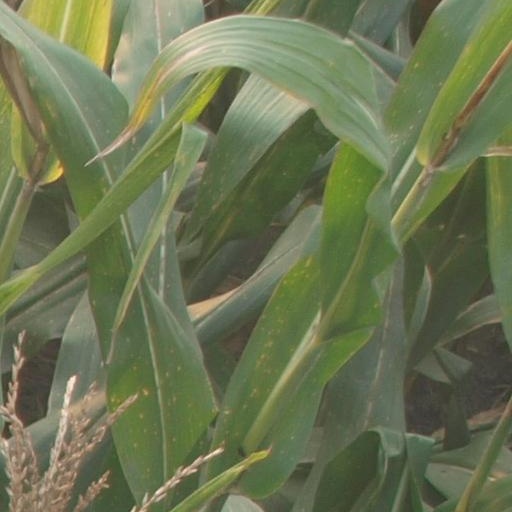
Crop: maize; corn